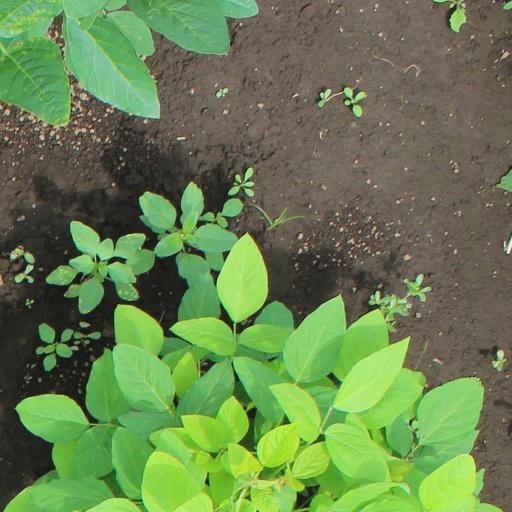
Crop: soybean